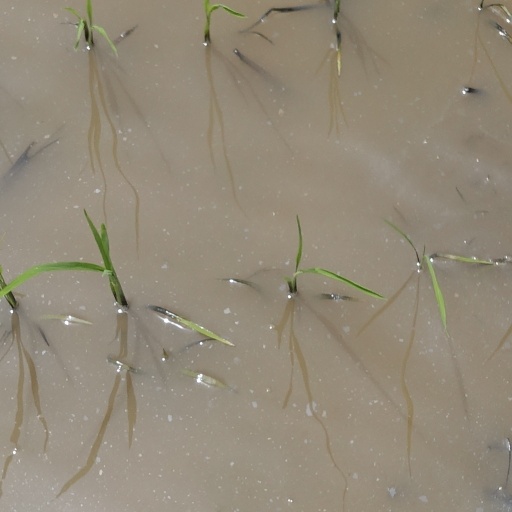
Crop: rice